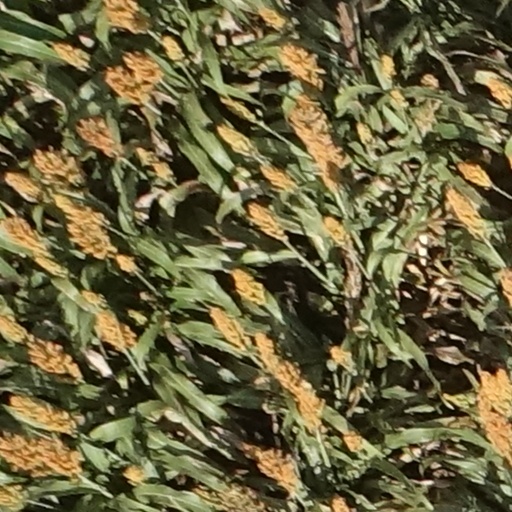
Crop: sorghum